Katheryn of Berain

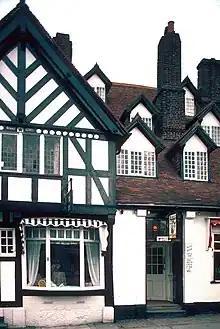
Ruthin Myddelton Arms, built in the 16th century in the Flemish style by Richard Clough, who worked in Antwerp.

Katheryn of Berain (born 1535 - Latin eulogy; died aged 56 on 27 August 1591), sometimes called "Mam Cymru" ("mother of Wales"), was a Welsh noblewoman noted for her four marriages and her extensive network of descendants and relations.